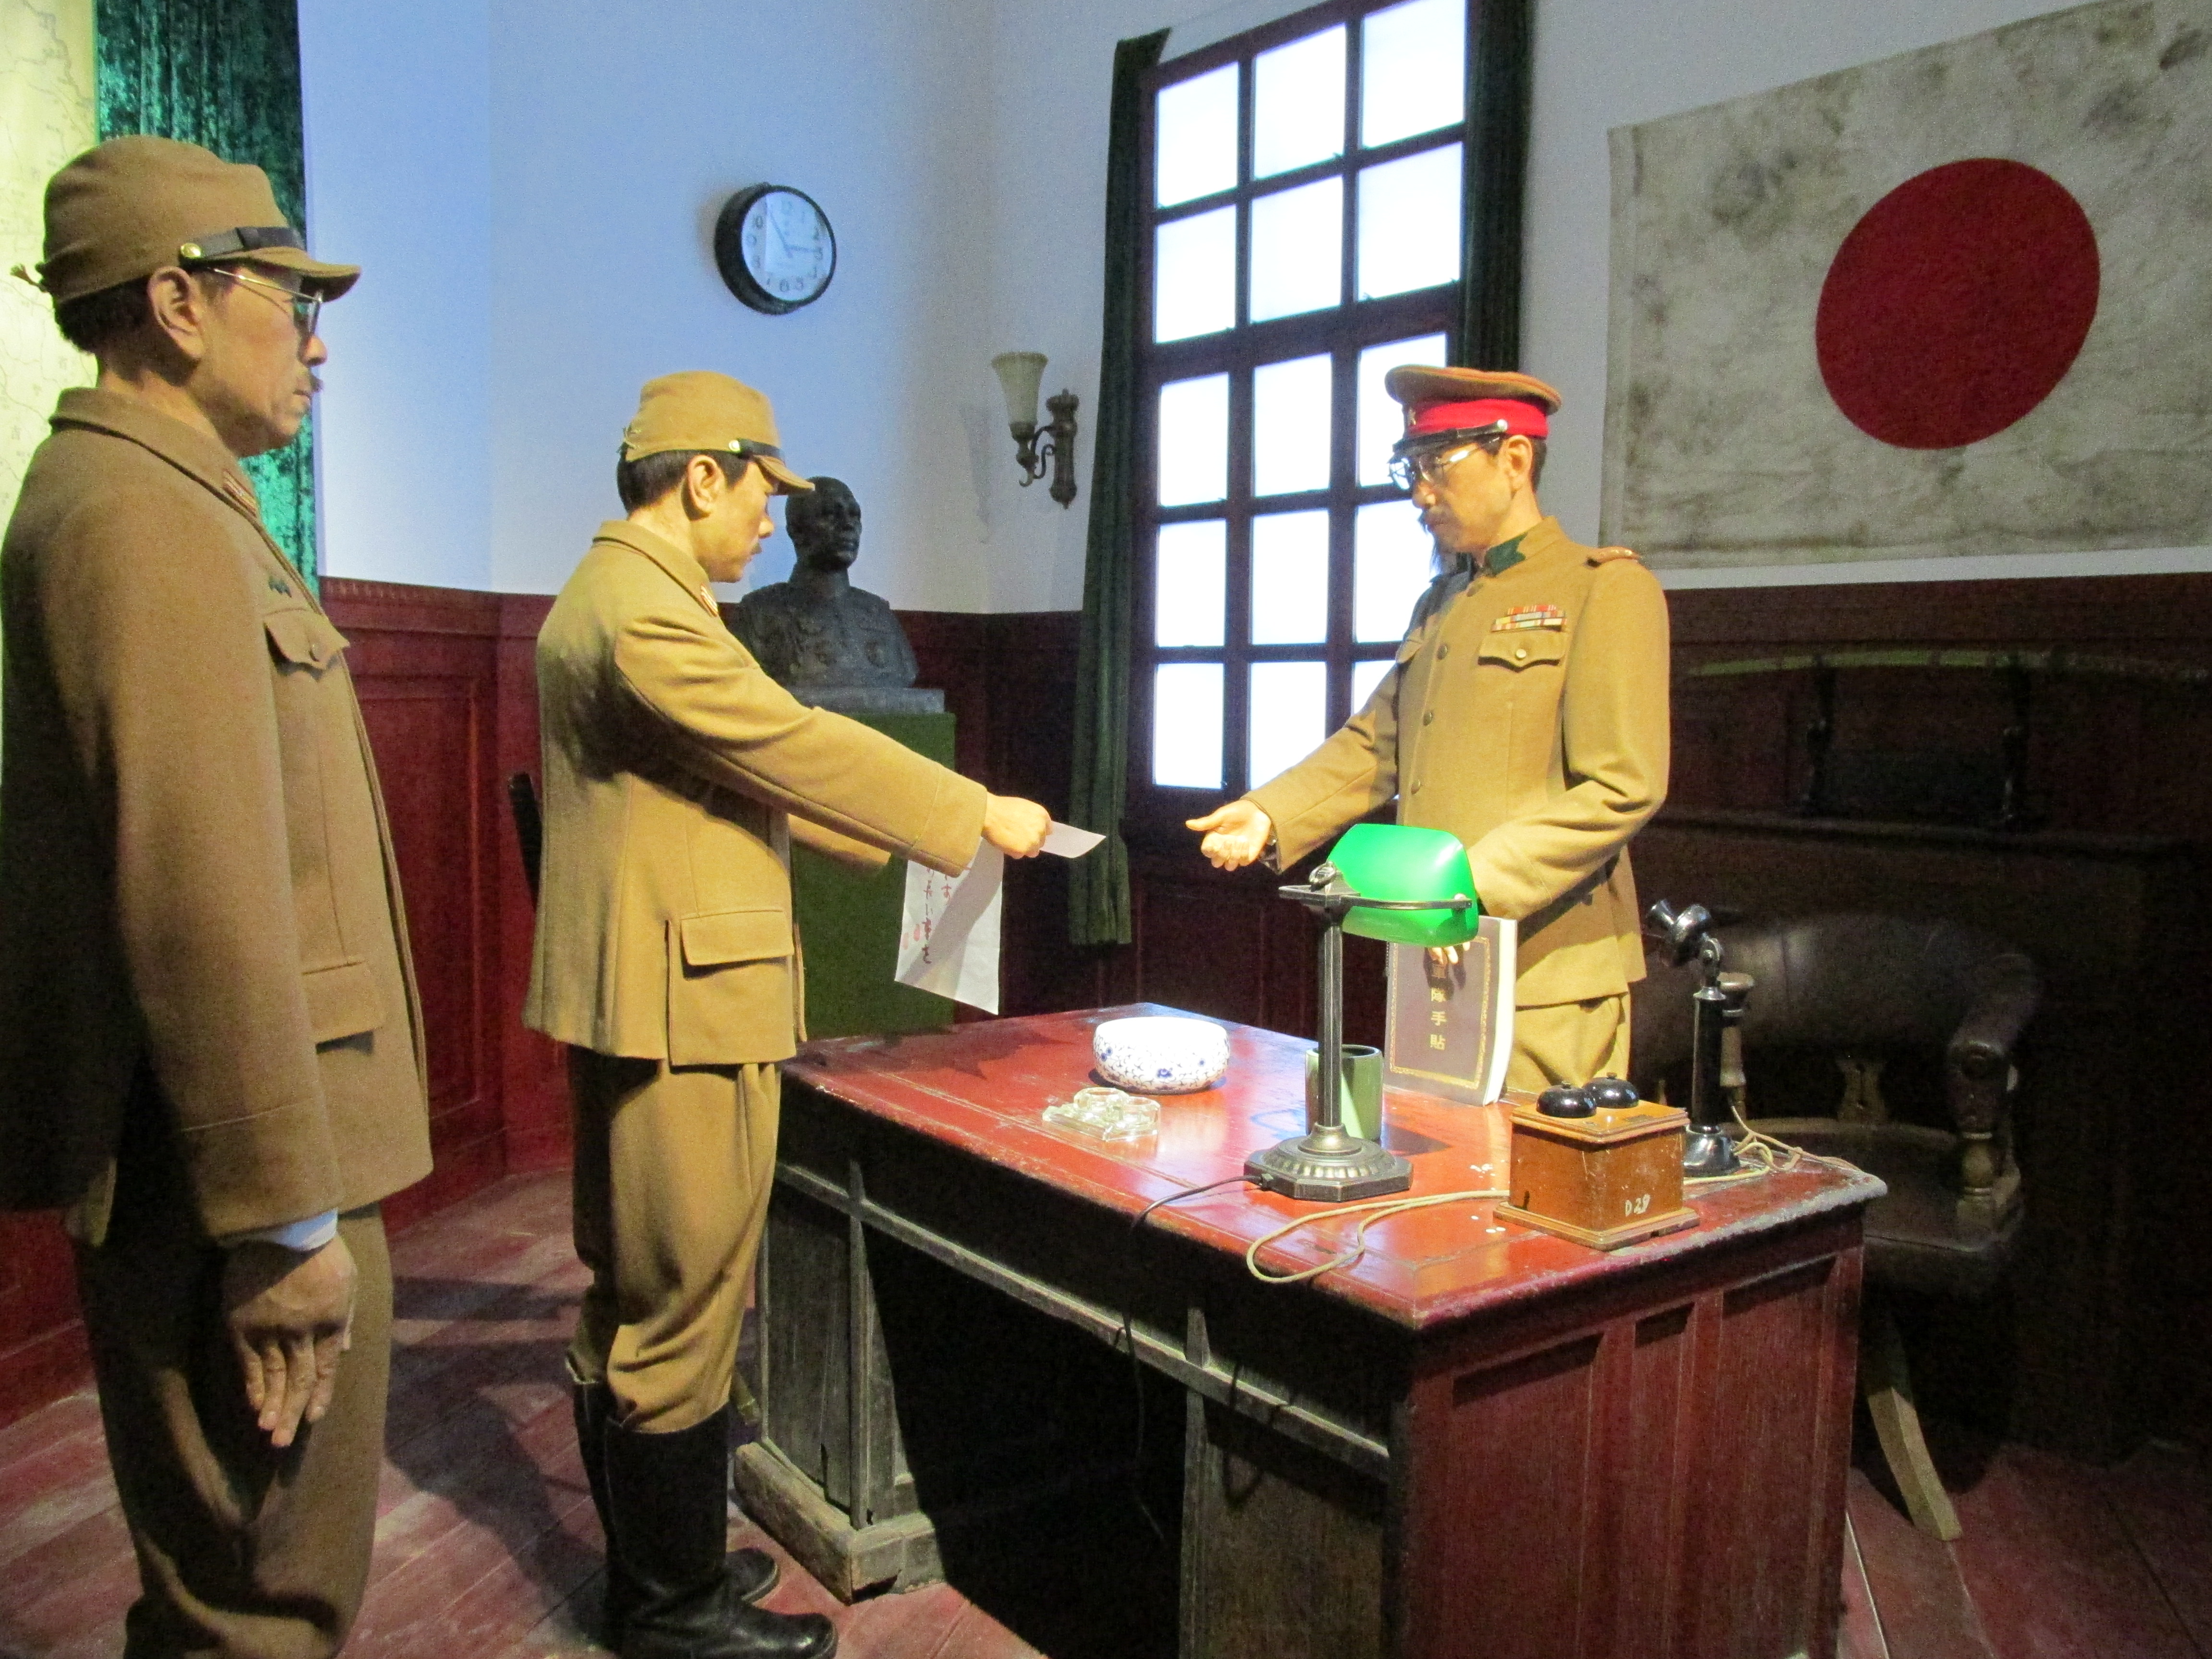
tourism, adventure, Beautiful Places, Pretty Places, environment, Interesting Places, harbin, museums, architecture, art, nature, museum, history, ancient history, china, asia, imperial palace, dynasty, beijing, japan, personal protective equipment, costume